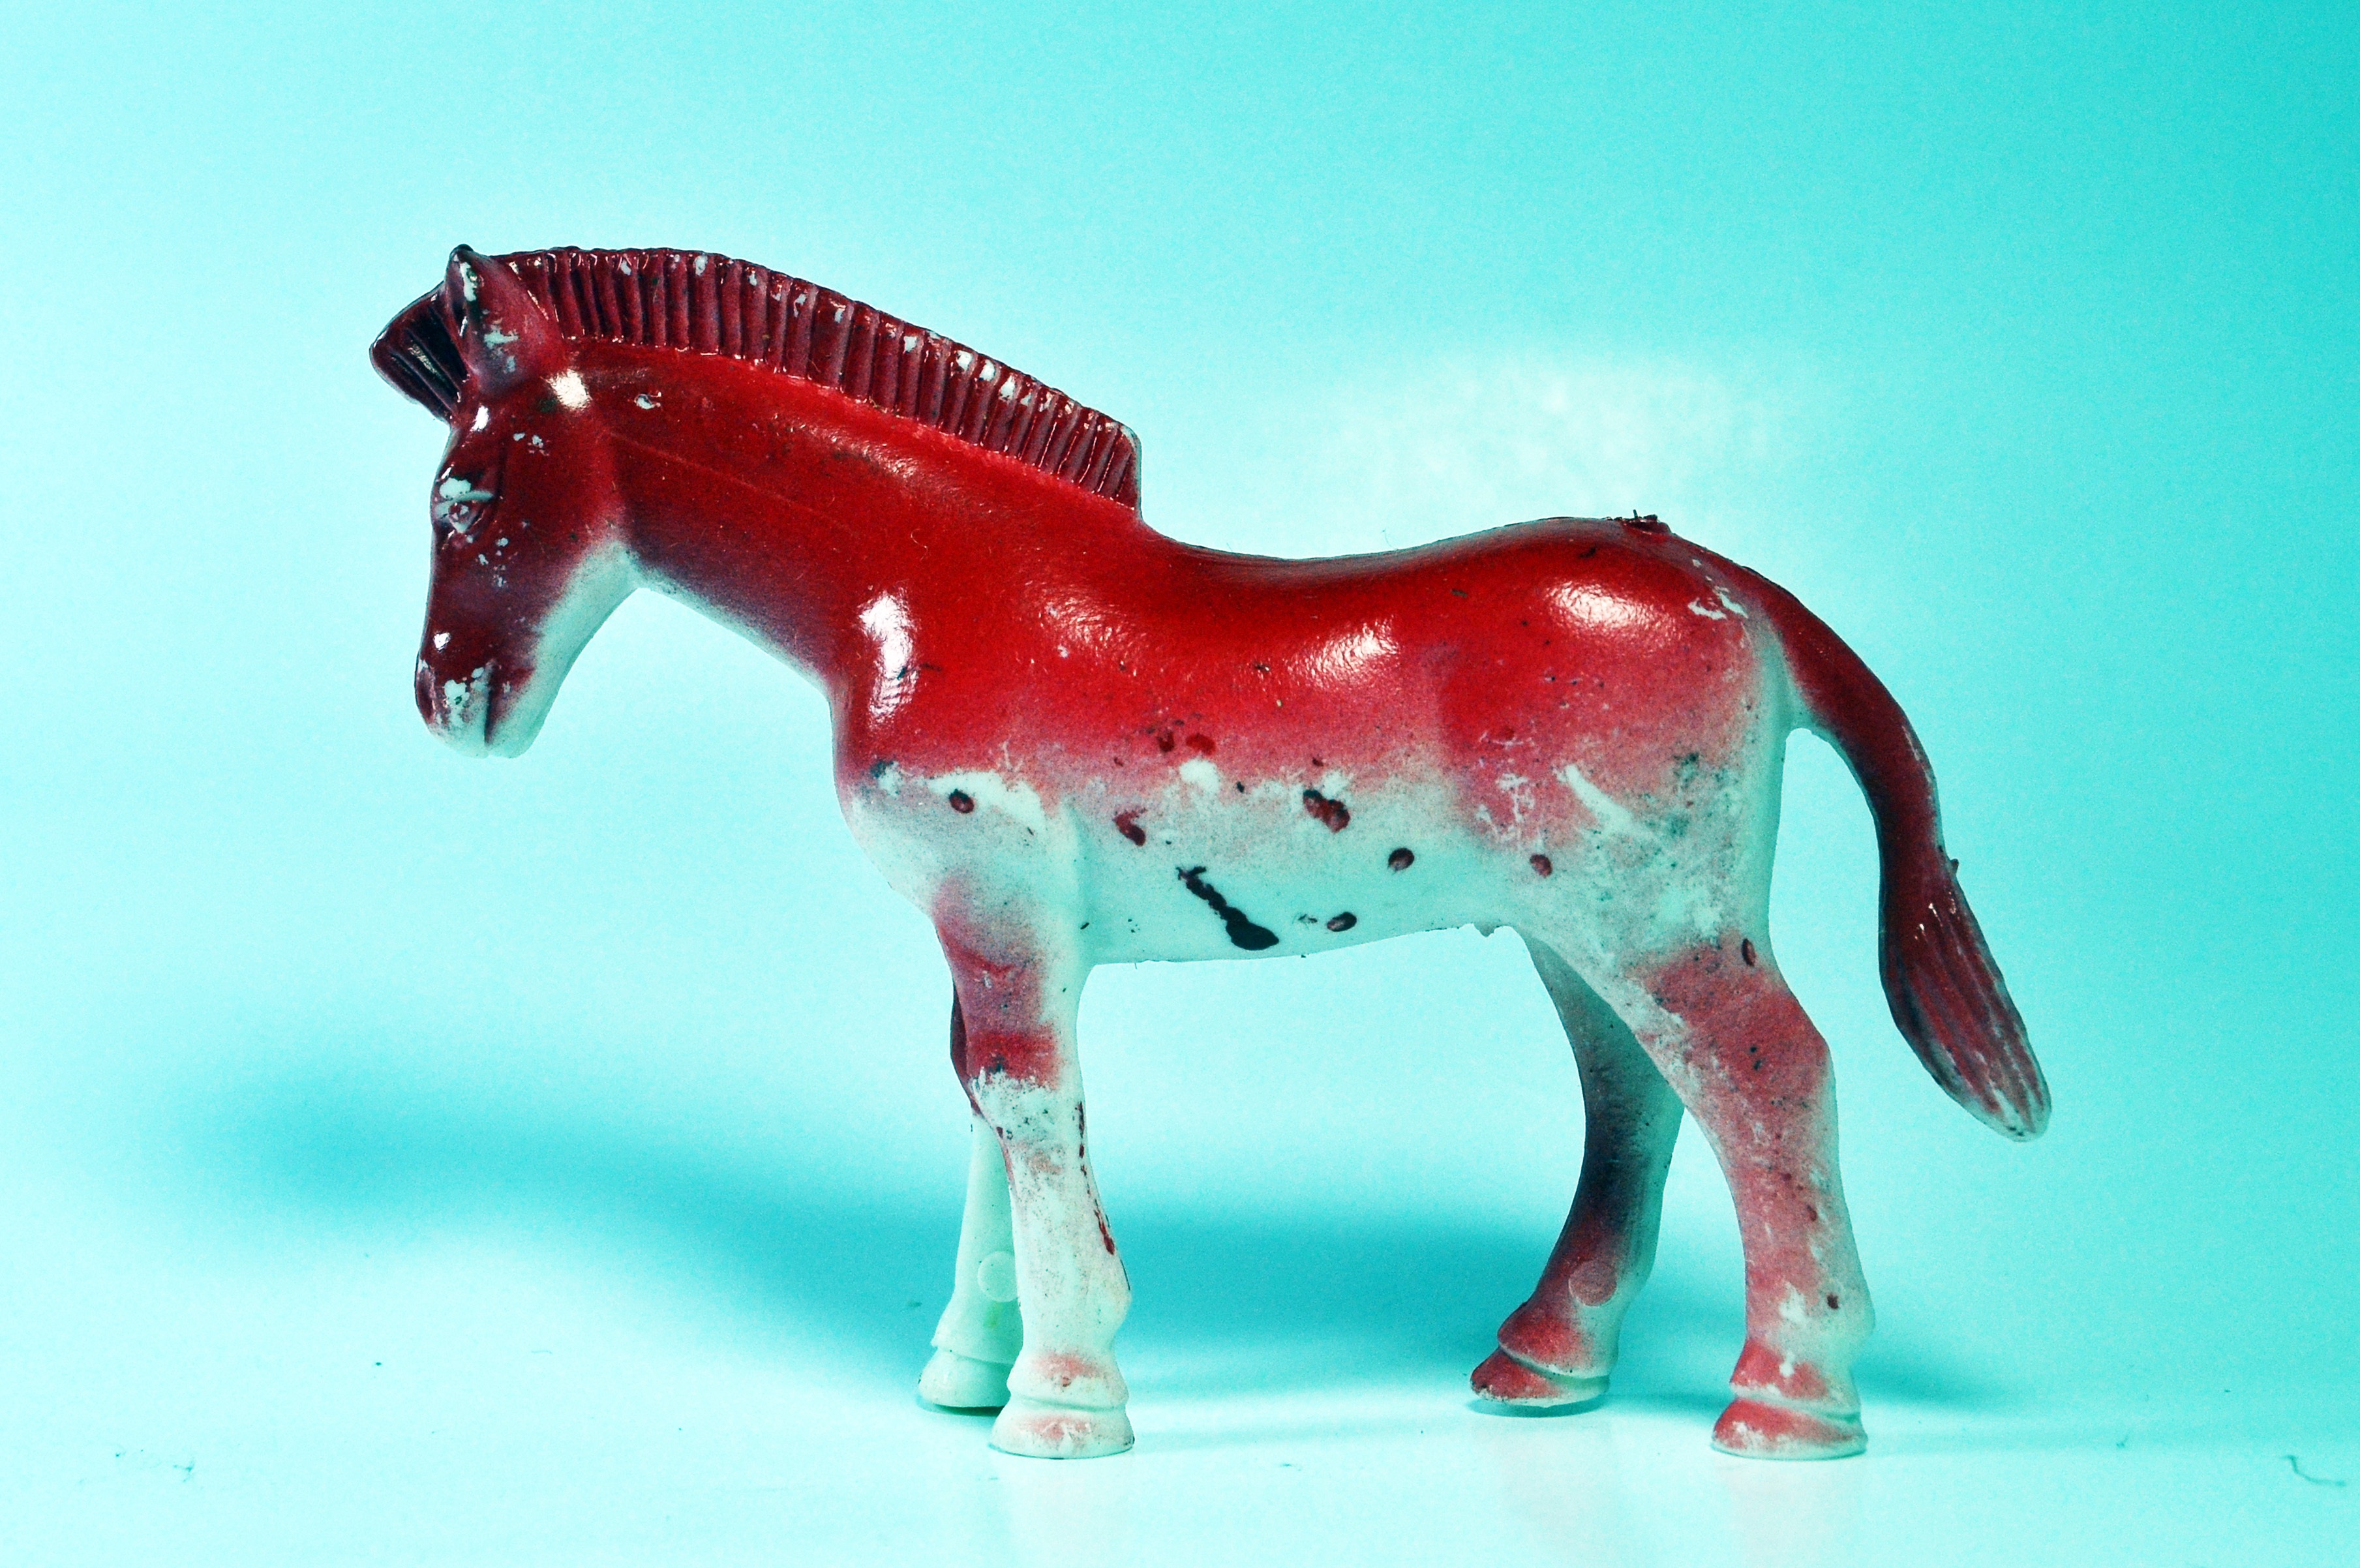
animal, horse, stallion, toy, mare, red color, horse like mammal, mustang horse